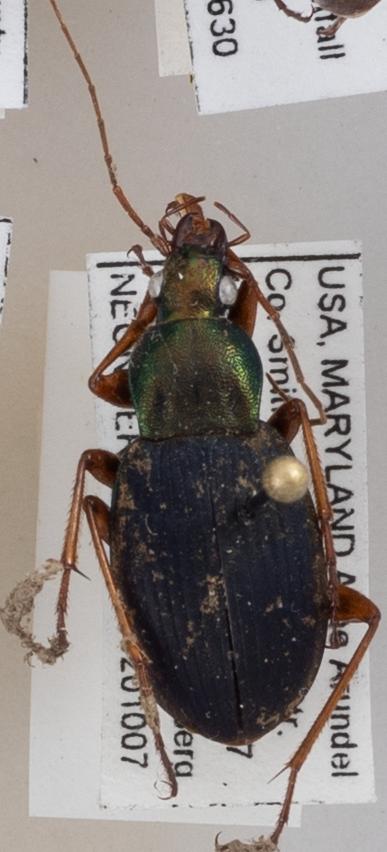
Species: Chlaenius aestivus
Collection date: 2020-10-07
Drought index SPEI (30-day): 0.35
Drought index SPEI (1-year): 1.498
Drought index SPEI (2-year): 1.416